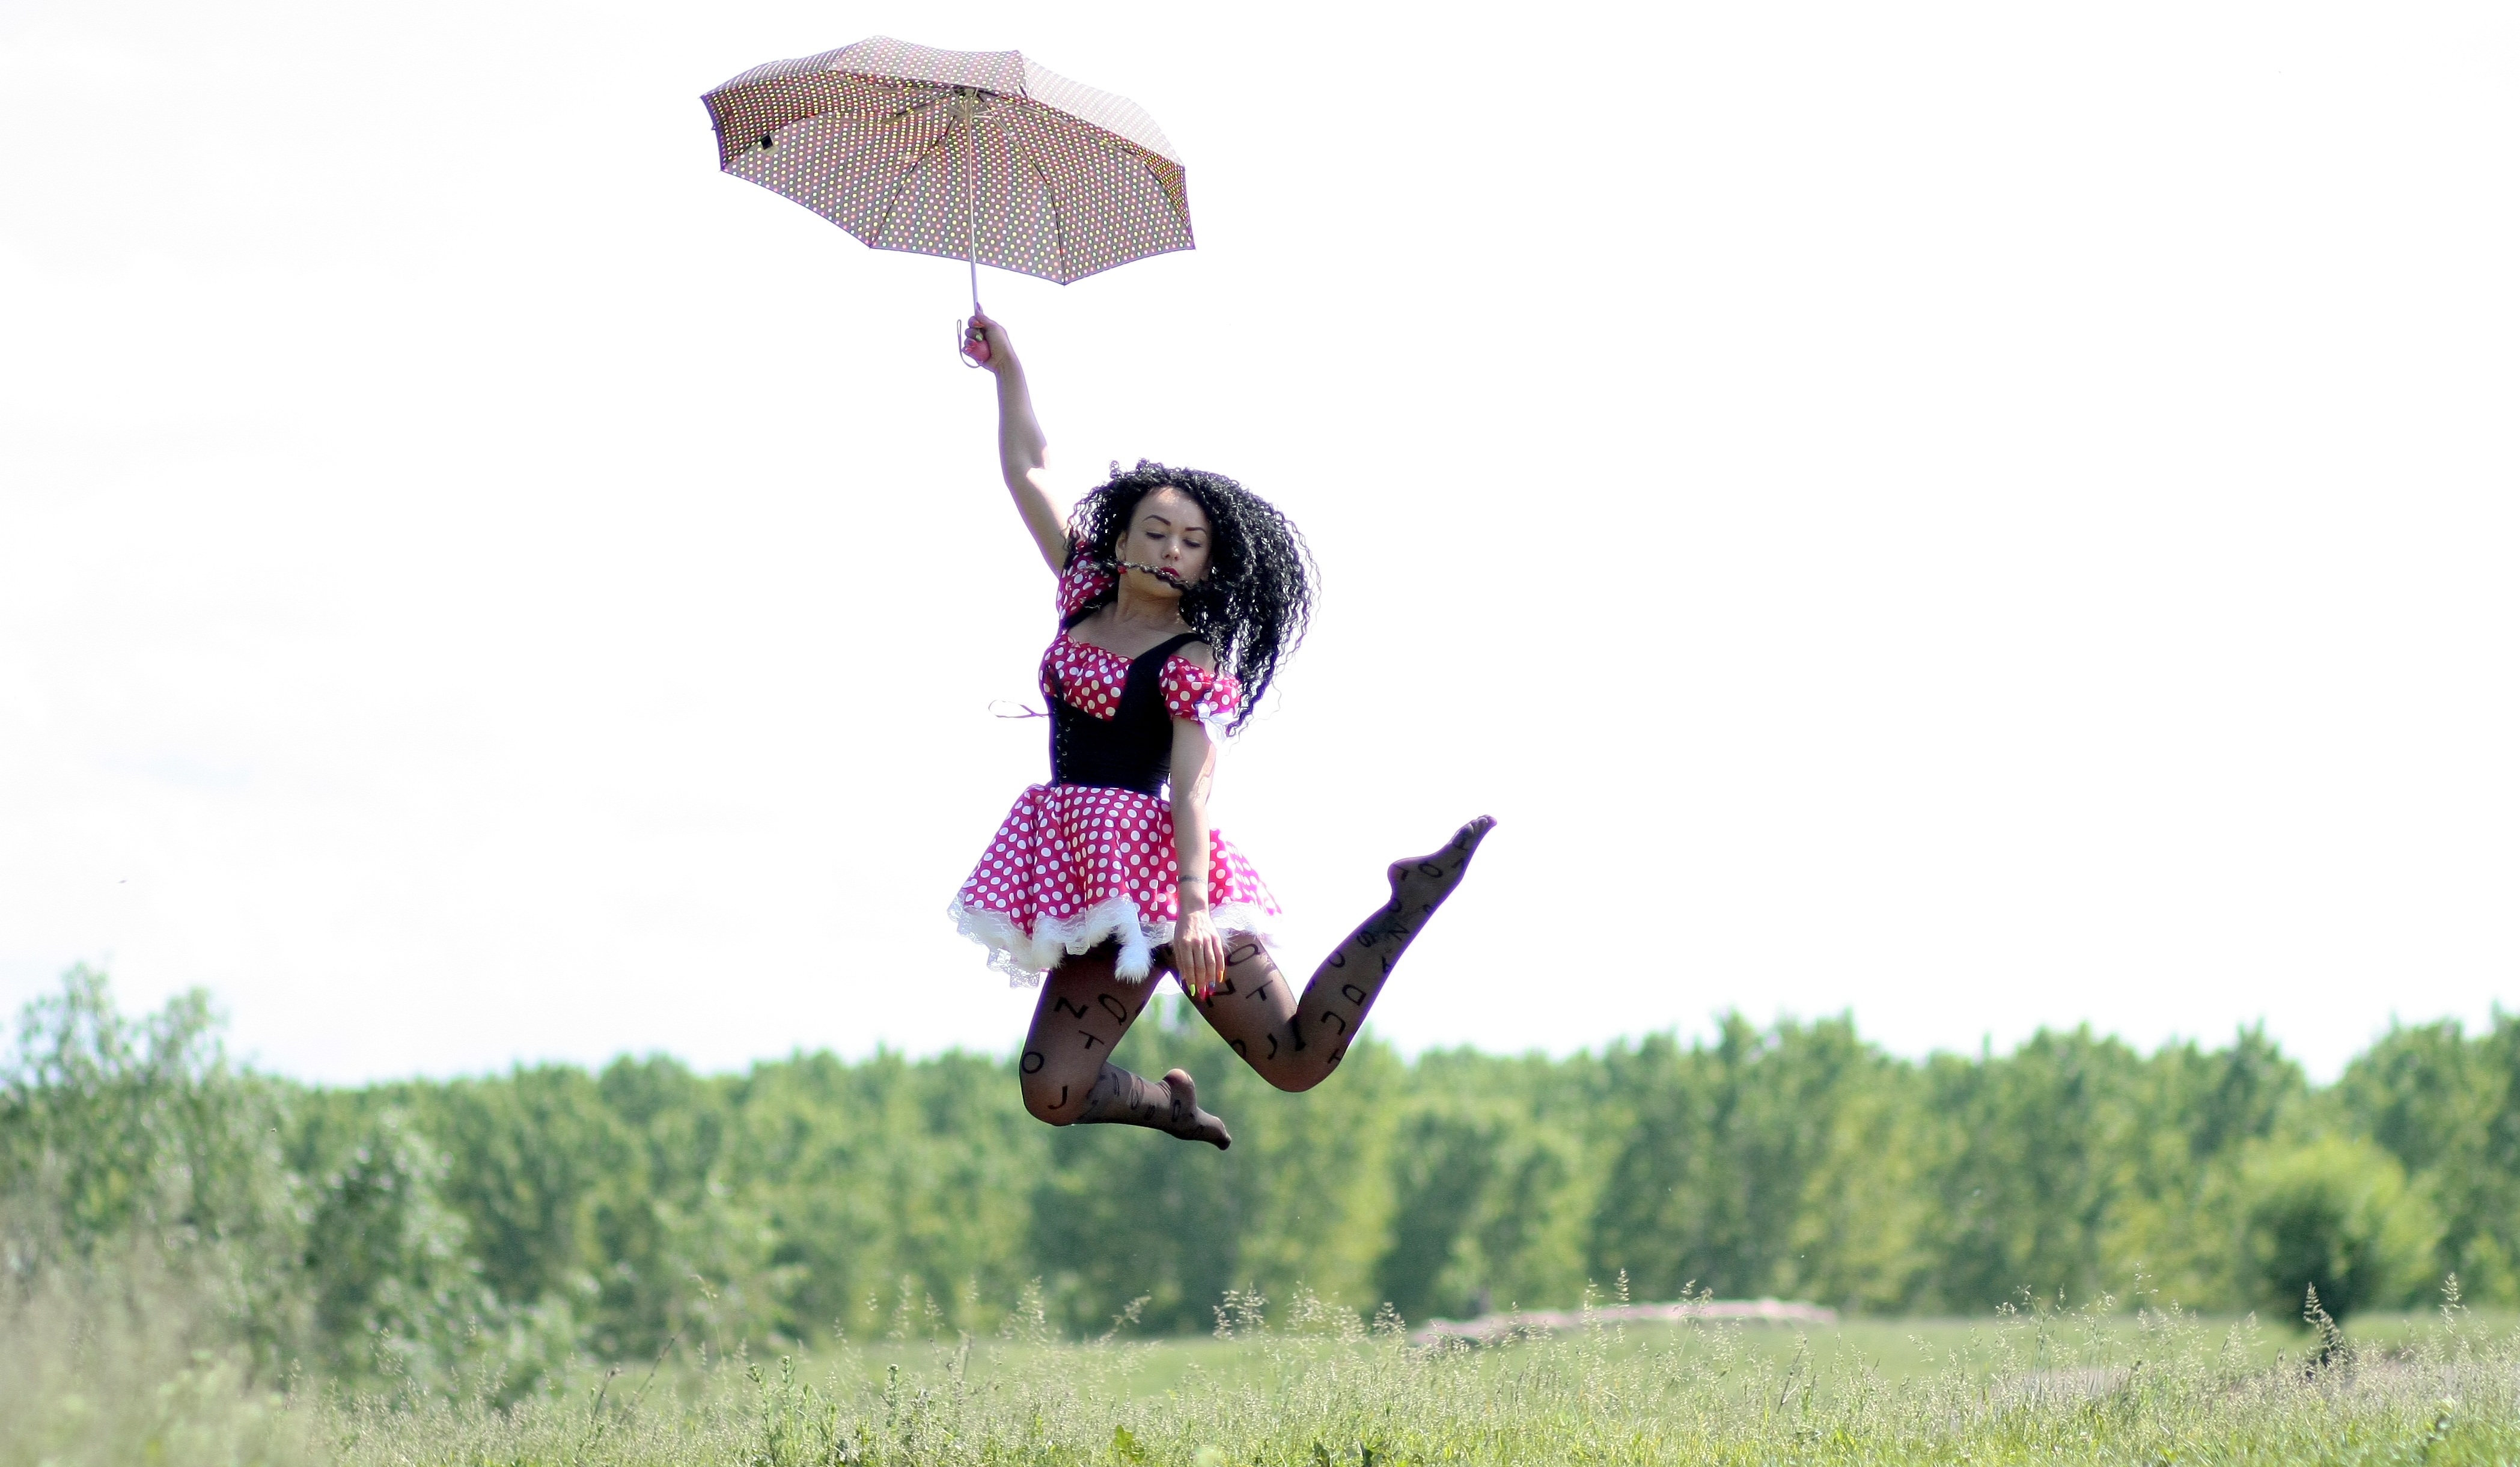
grass, sky, girl, play, vacation, jumping, umbrella, flight, fun, dress, happiness, beauty, bounce